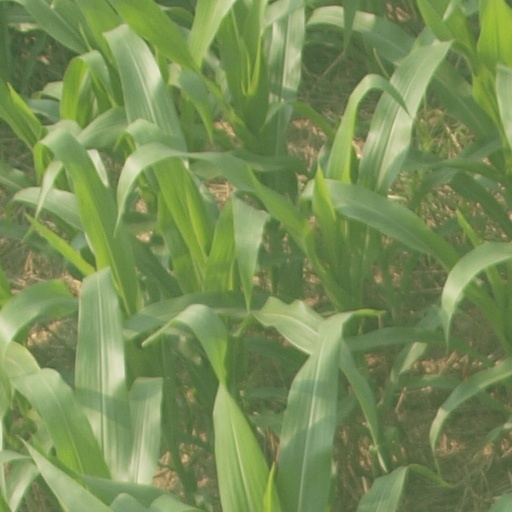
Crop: maize; corn